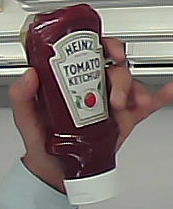
Product: heinz_ketchup